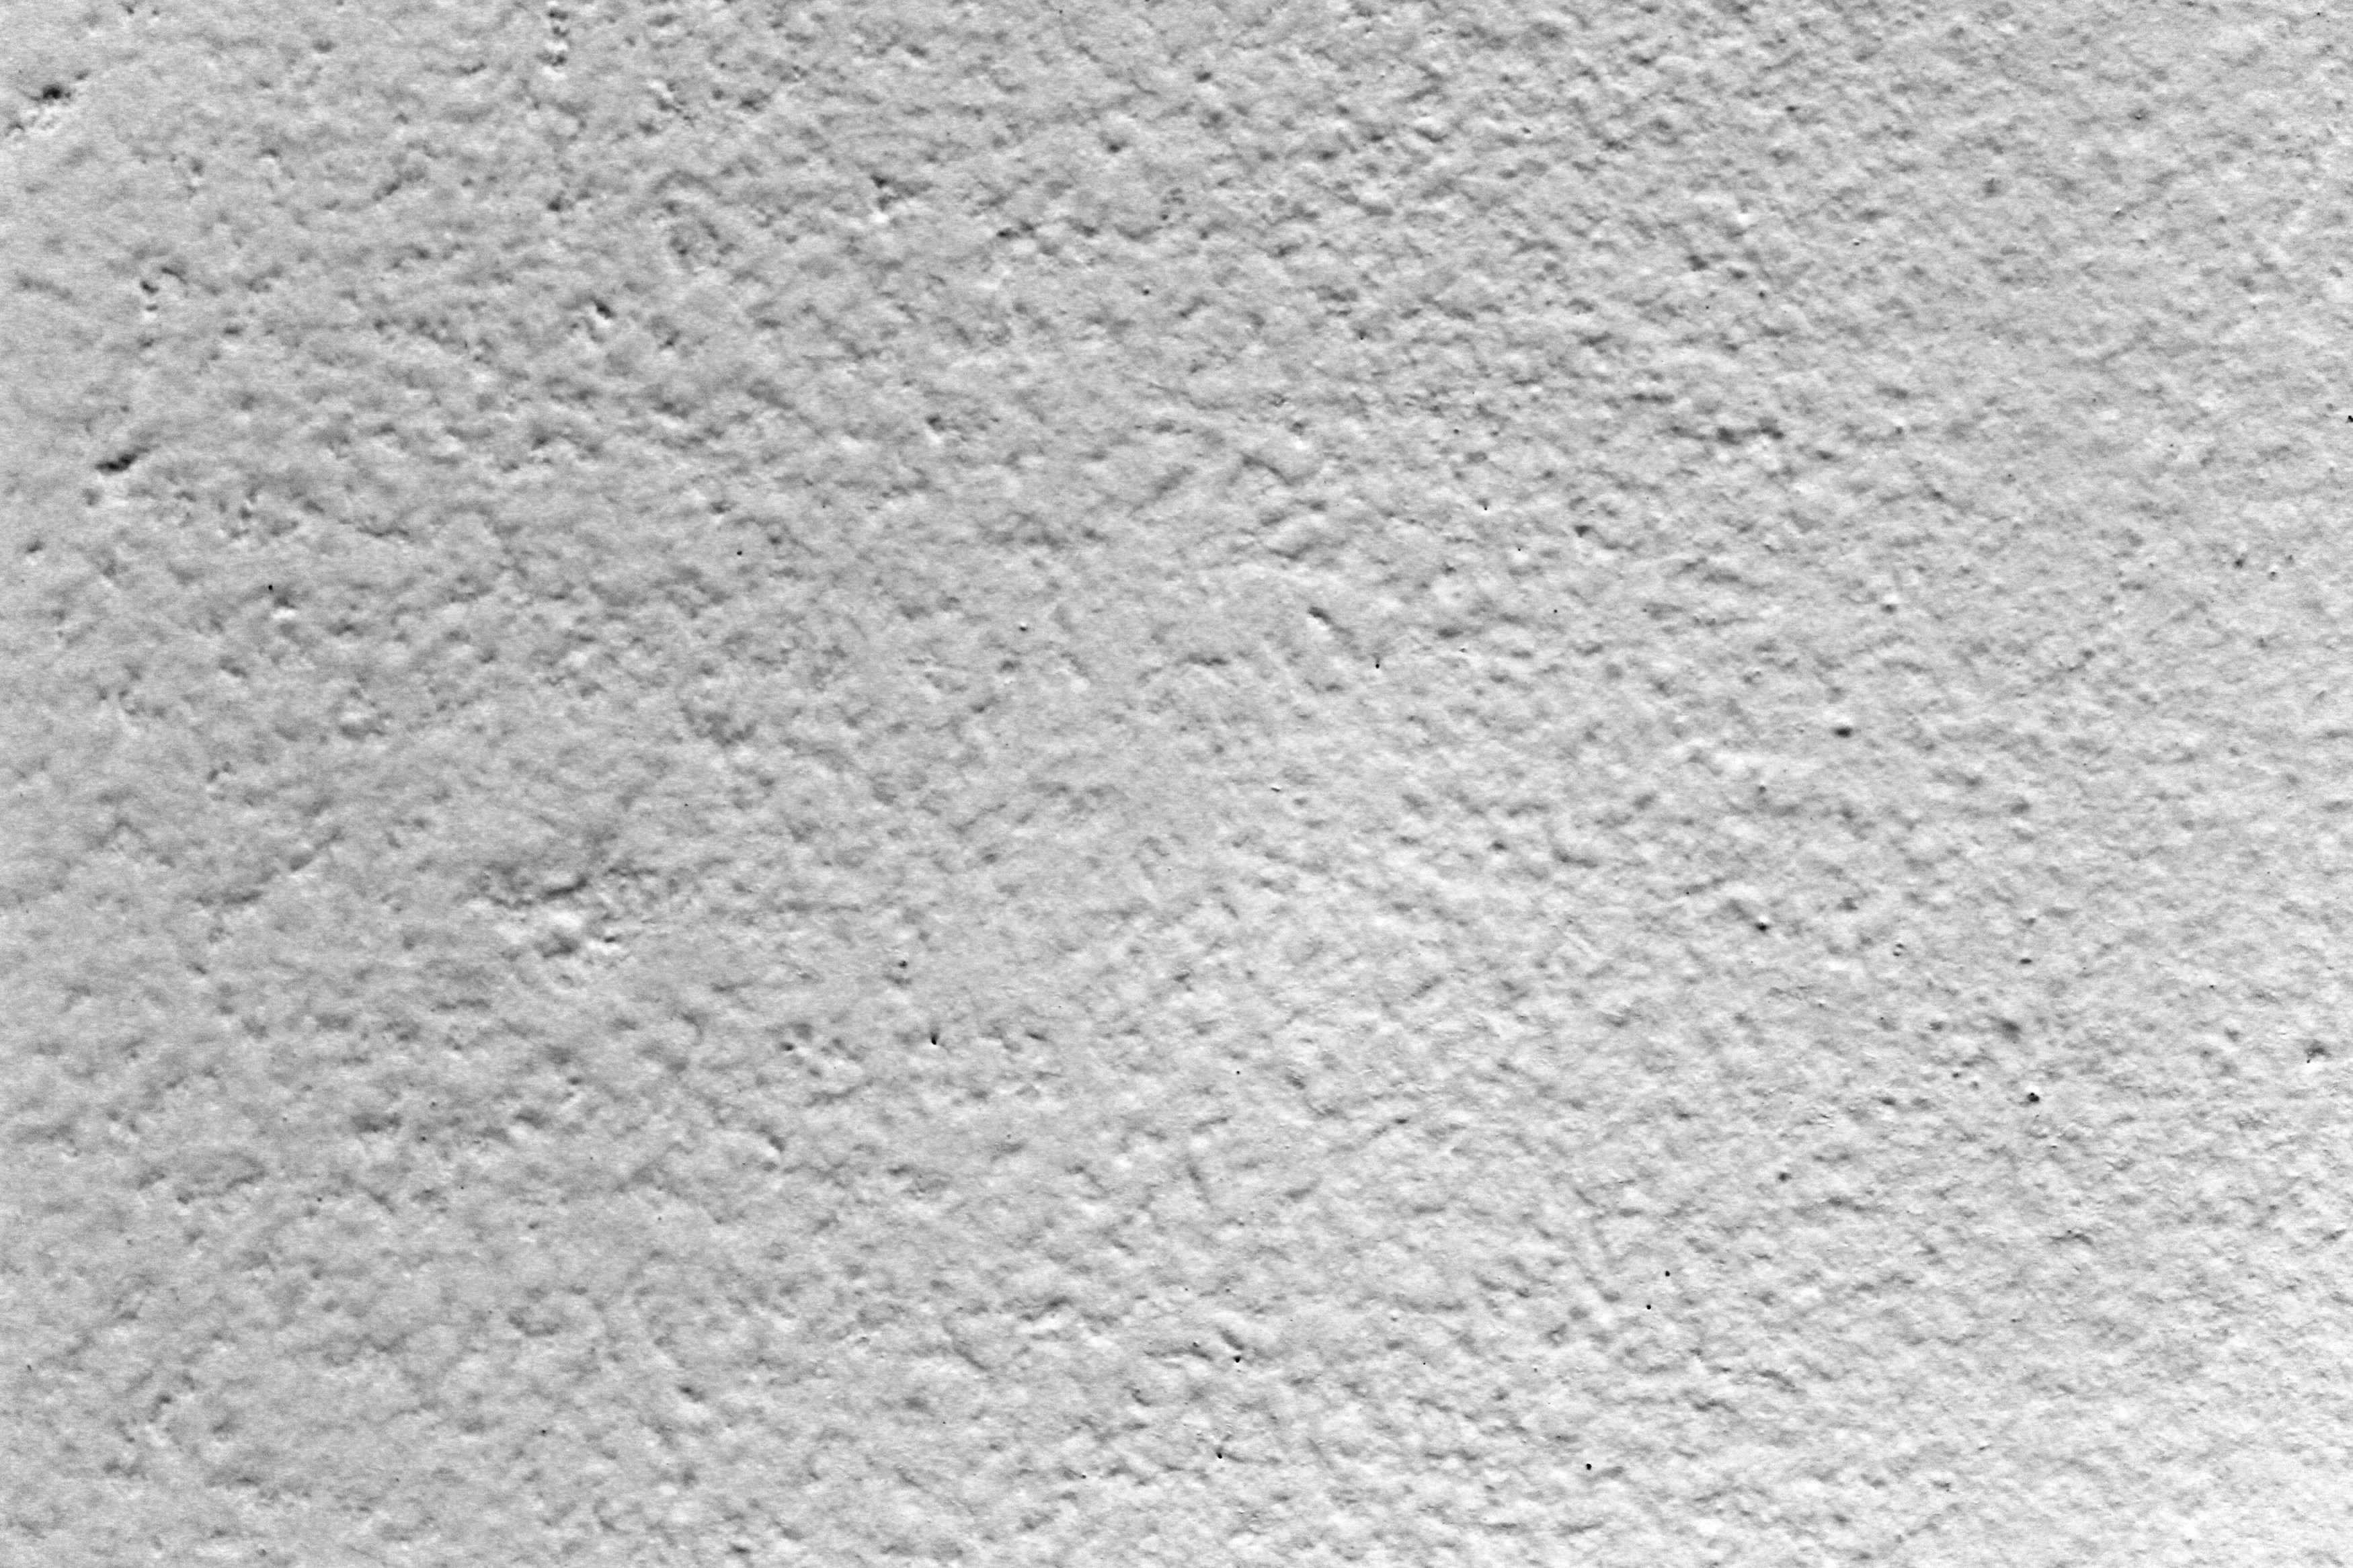
abstract, architecture, structure, white, antique, retro, texture, floor, view, old, urban, wall, stone, asphalt, pattern, red, broken, brown, soil, paint, gray, abandoned, tile, dirty, grunge, rough, black, material, concrete, process, surface, weathered, cracked, grey, level, cement, rusty, bricks, history, aging, revival, wreck, border, stucco, effect, backgrounds, built, aged, plaster, dye, obsolete, flooring, grunge background, grunge wall, surrounding